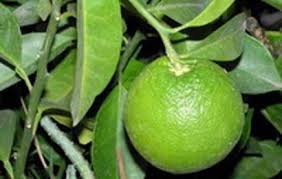
Label: Orange